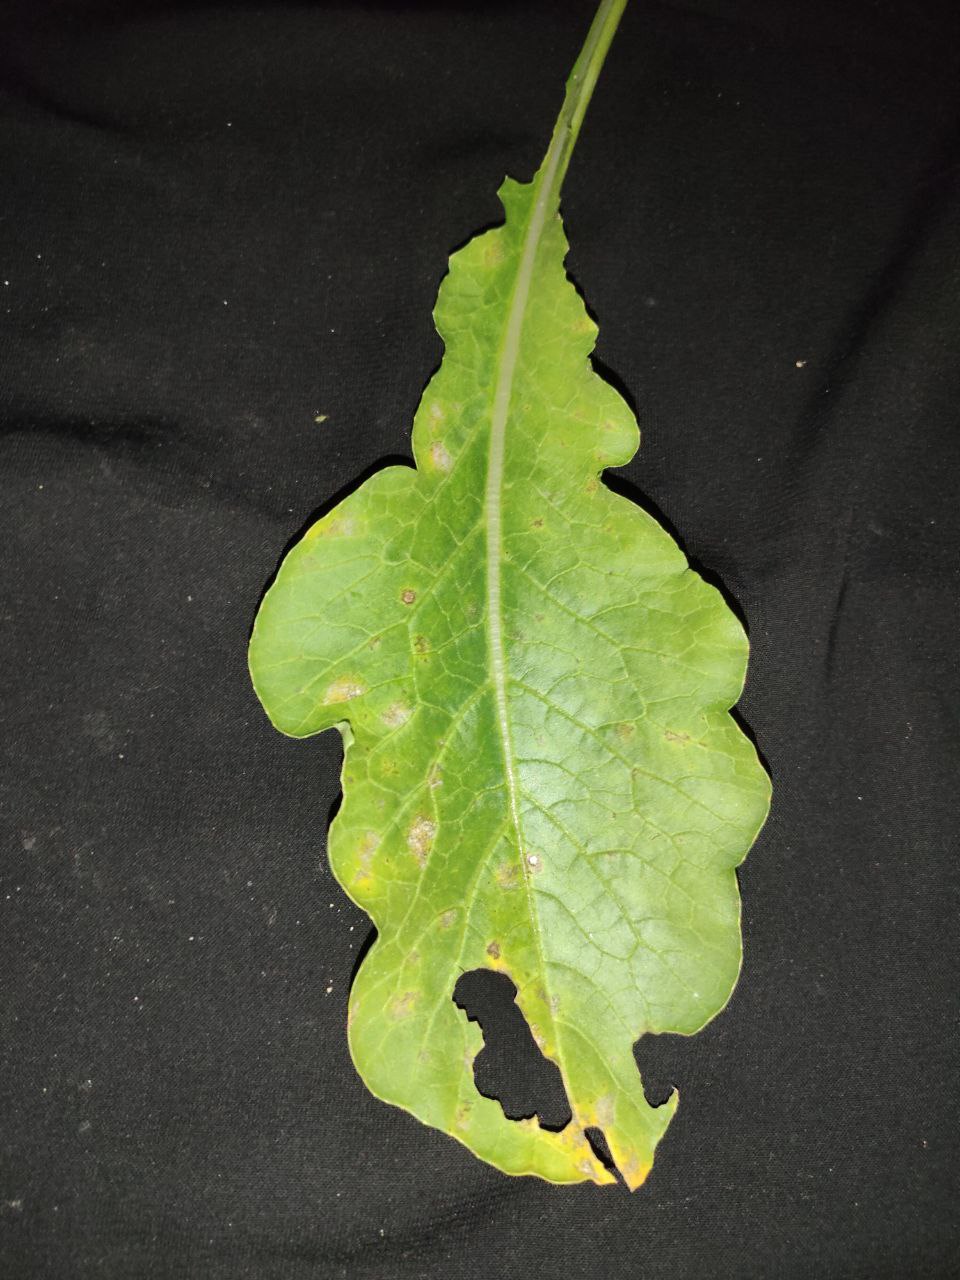
Label: Downey mildew